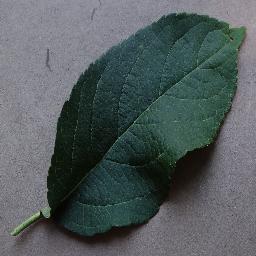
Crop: apple
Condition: healthy